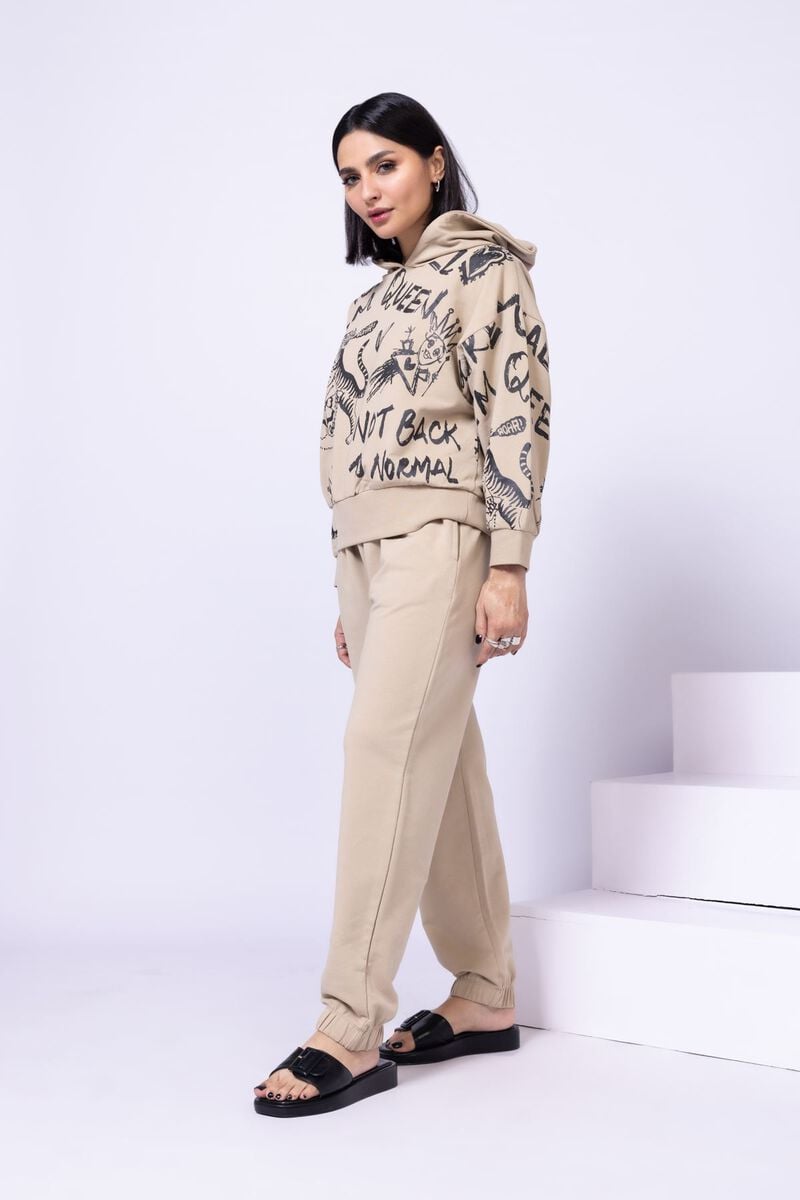
khaki multi graffiti hooded sweatpants